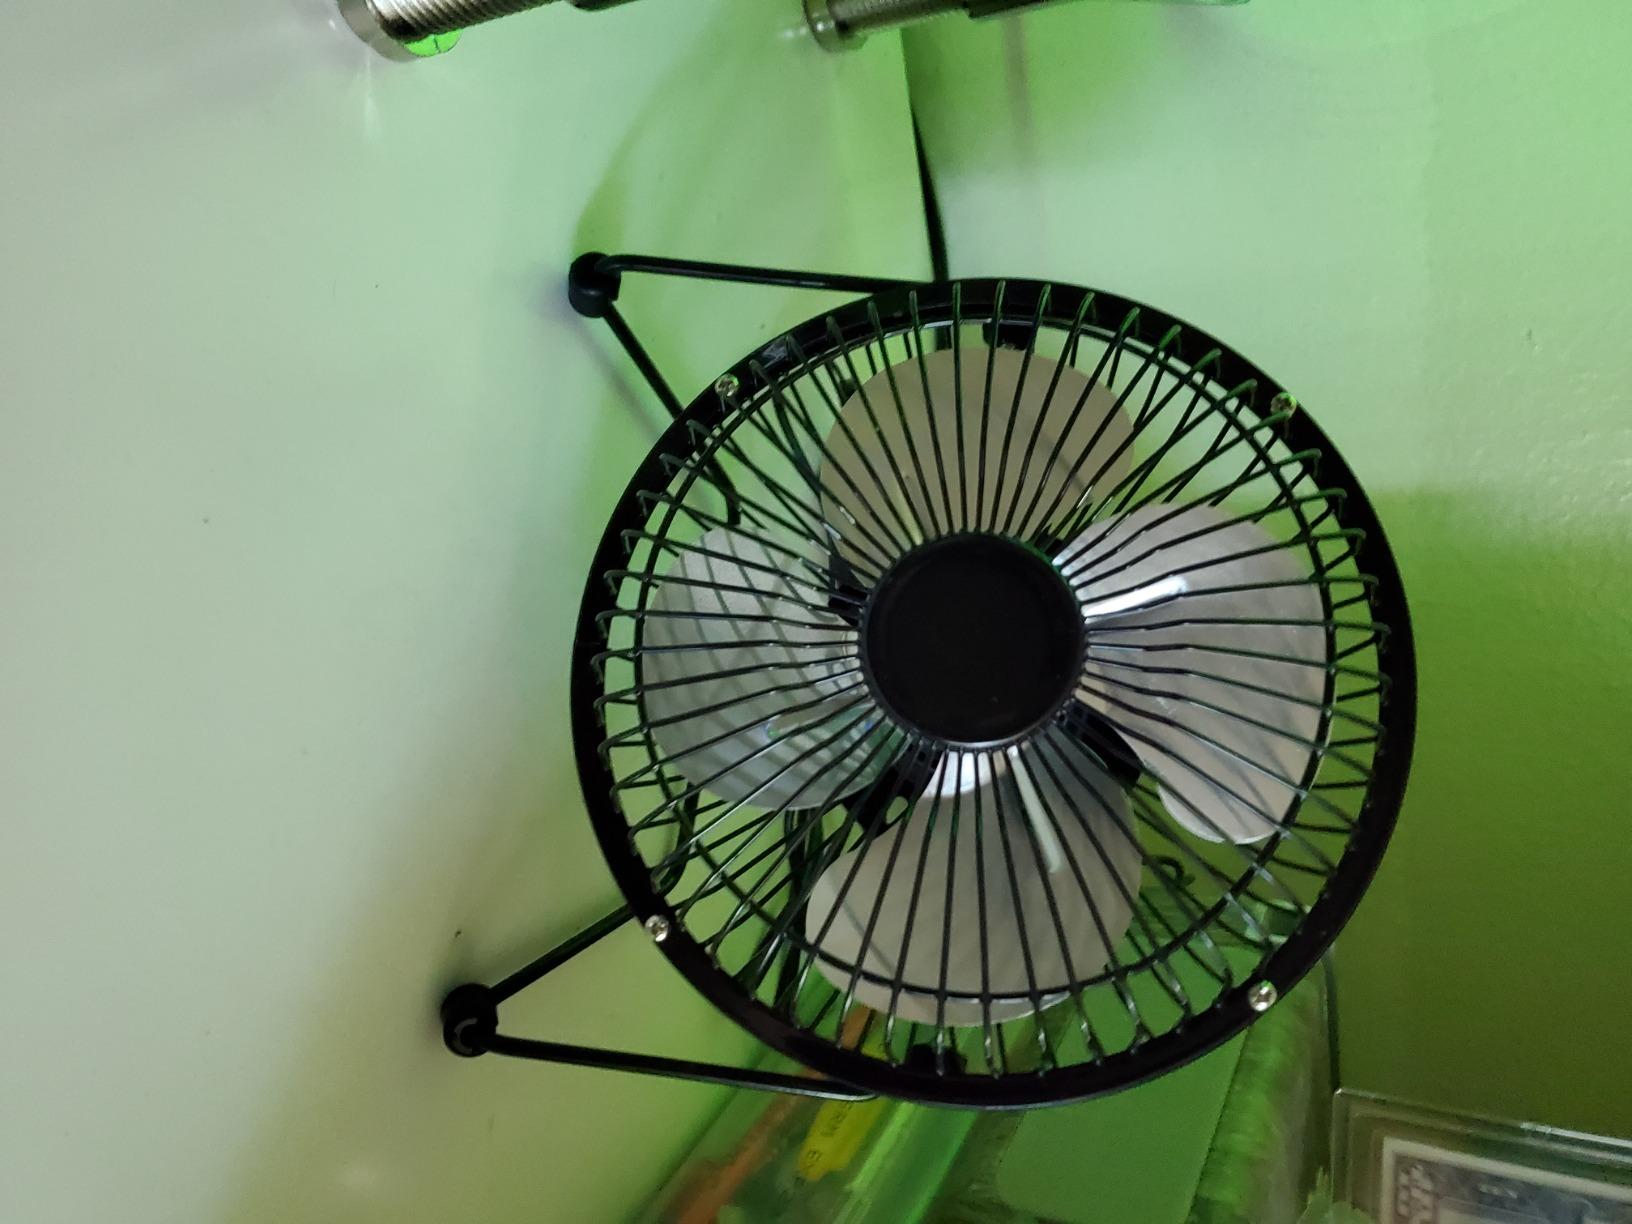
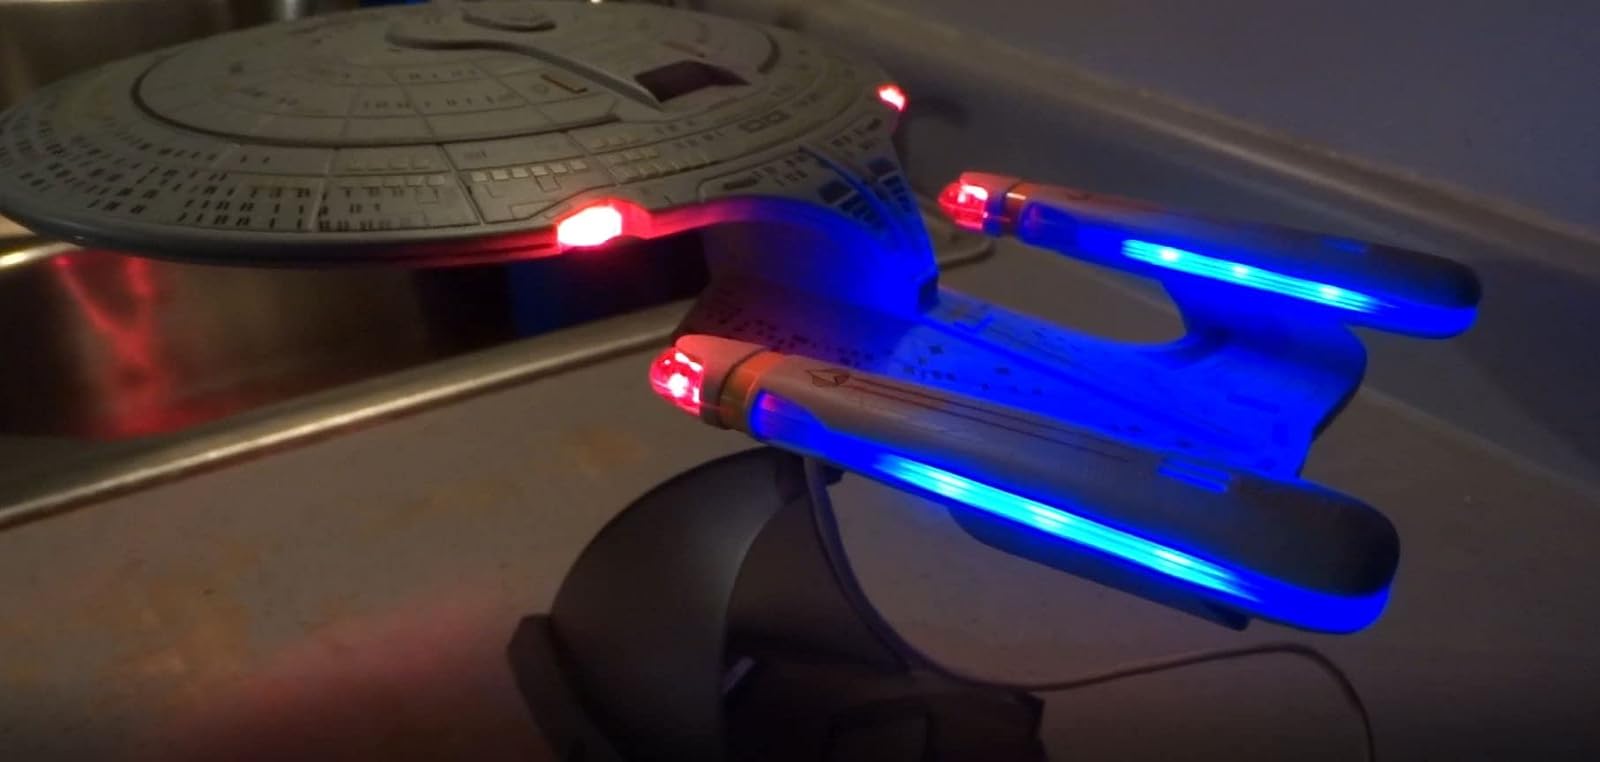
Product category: fan
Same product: no